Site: brandenburg
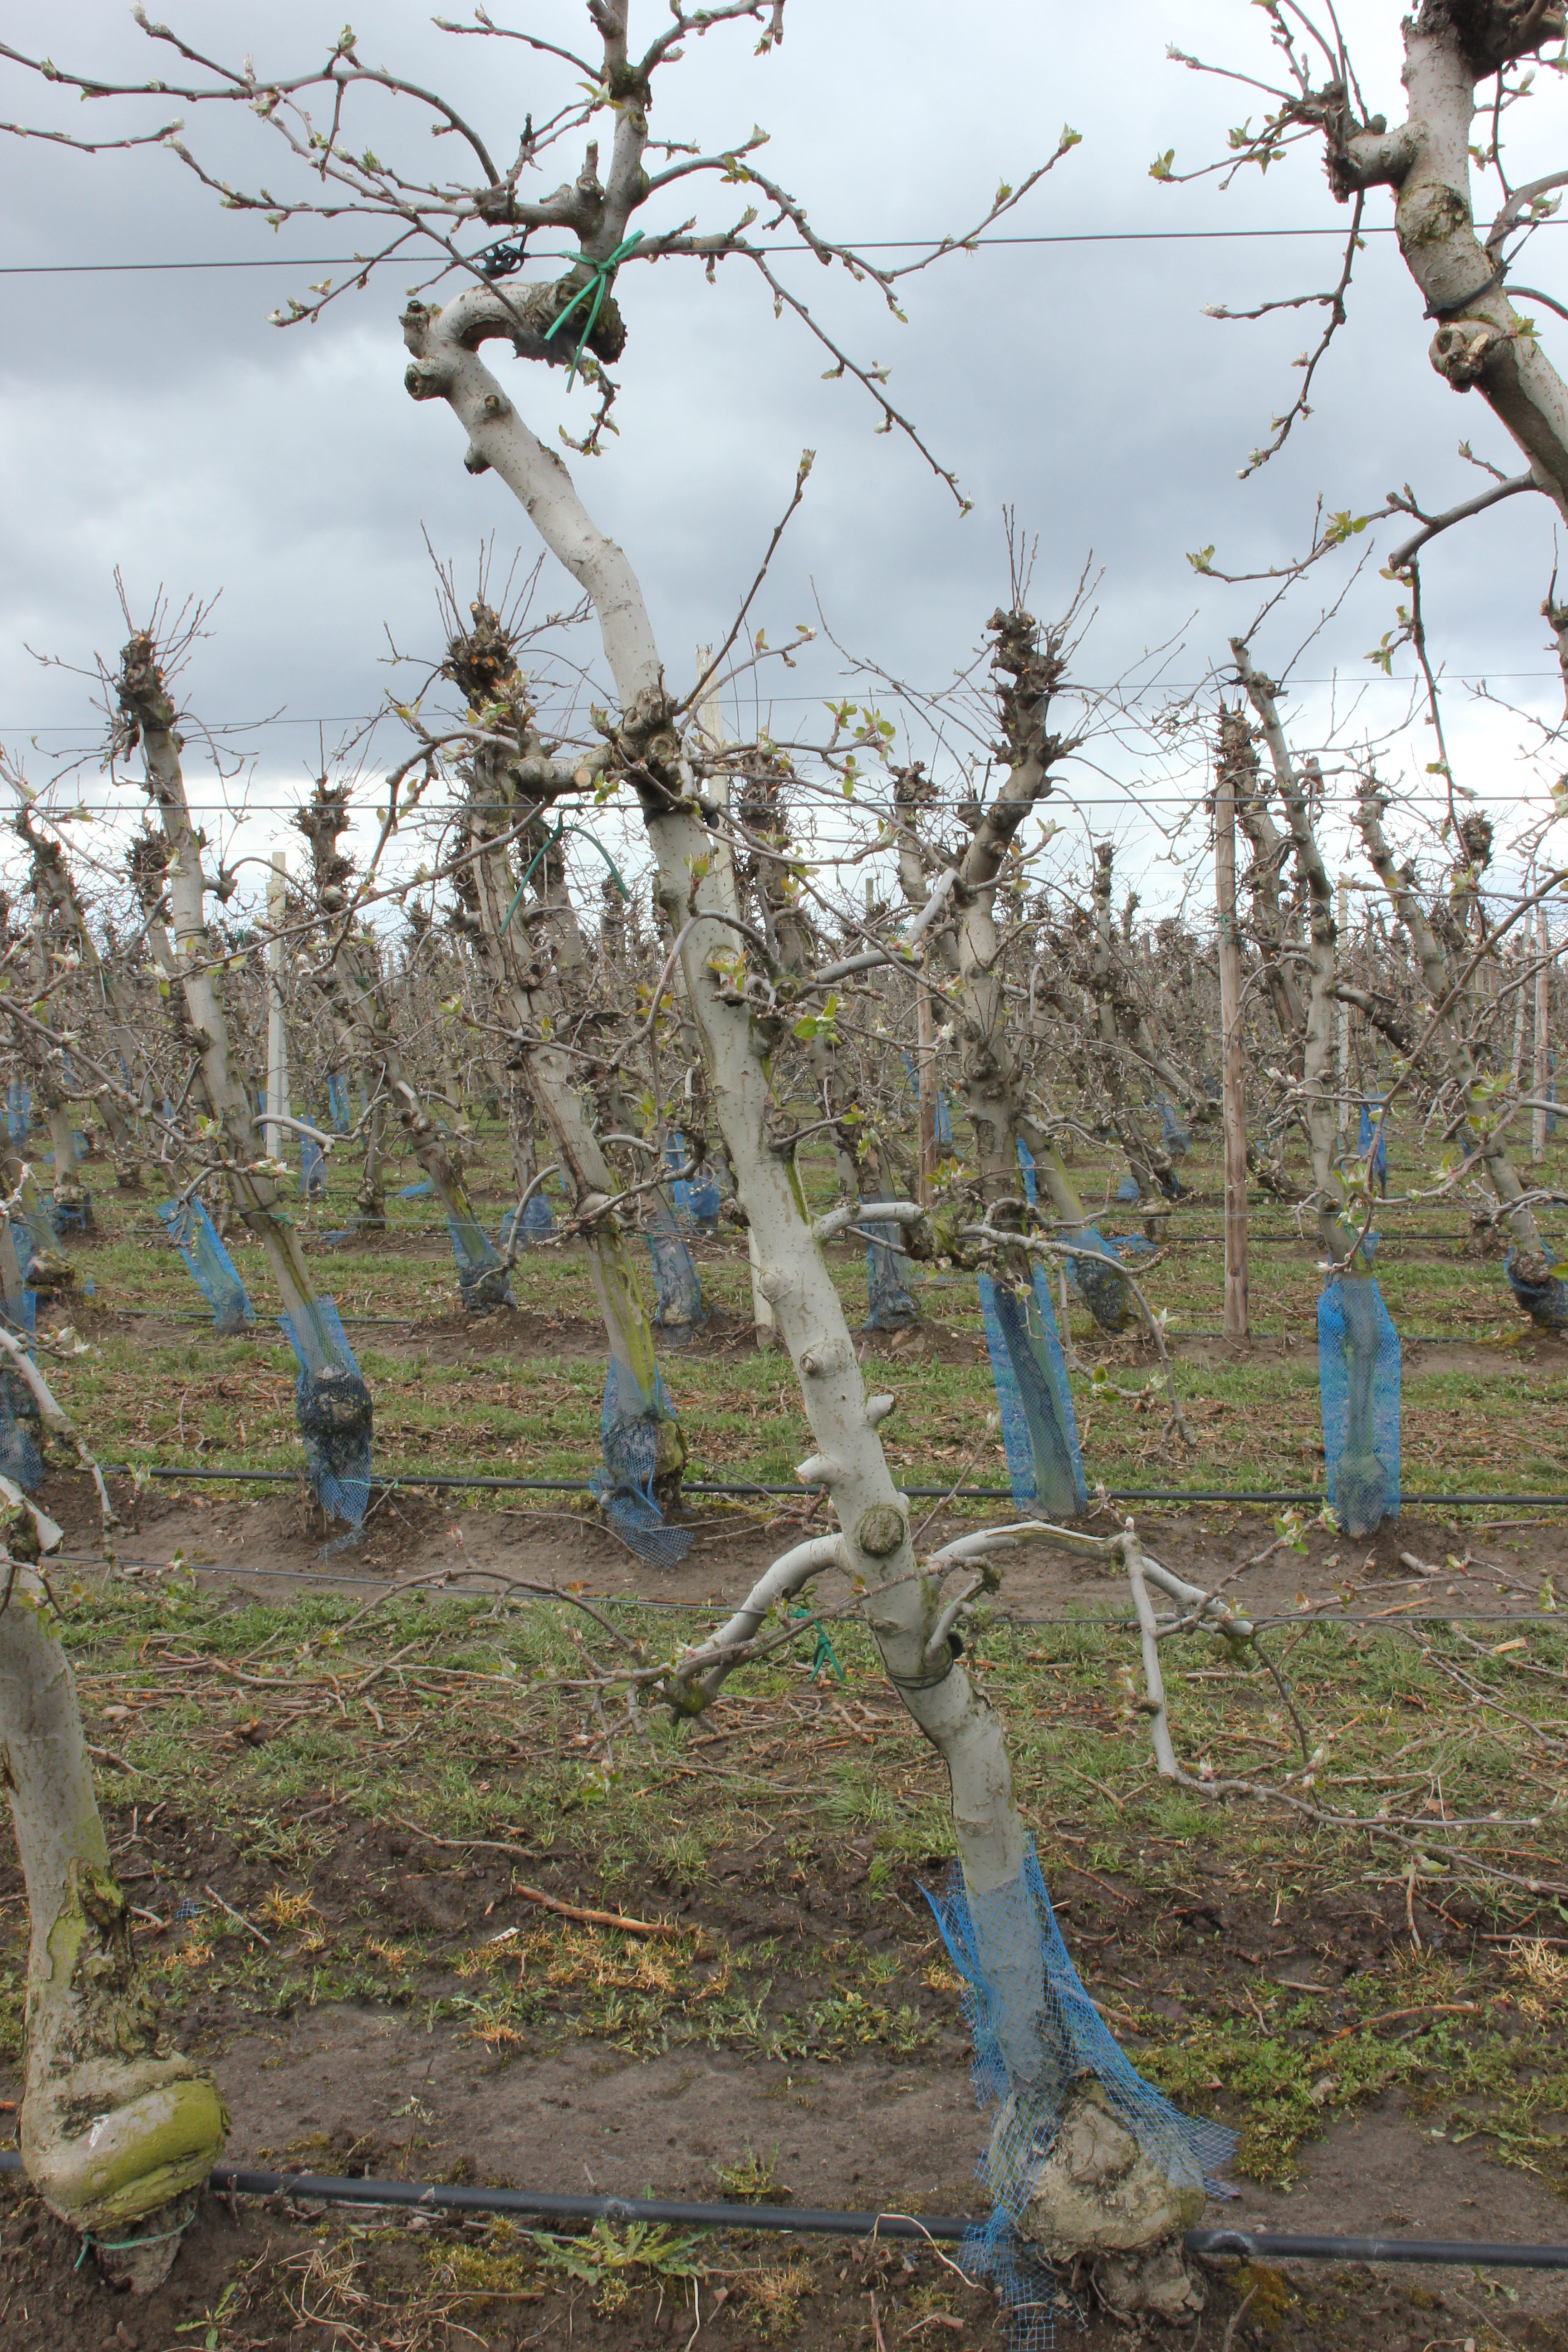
Growth stage (BBCH 55): Inflorescence emergence